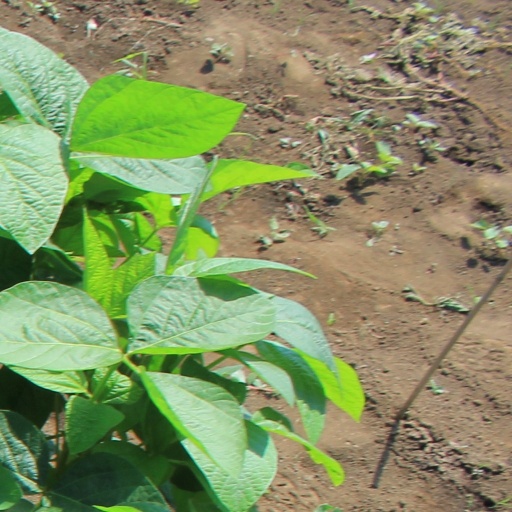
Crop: soybean